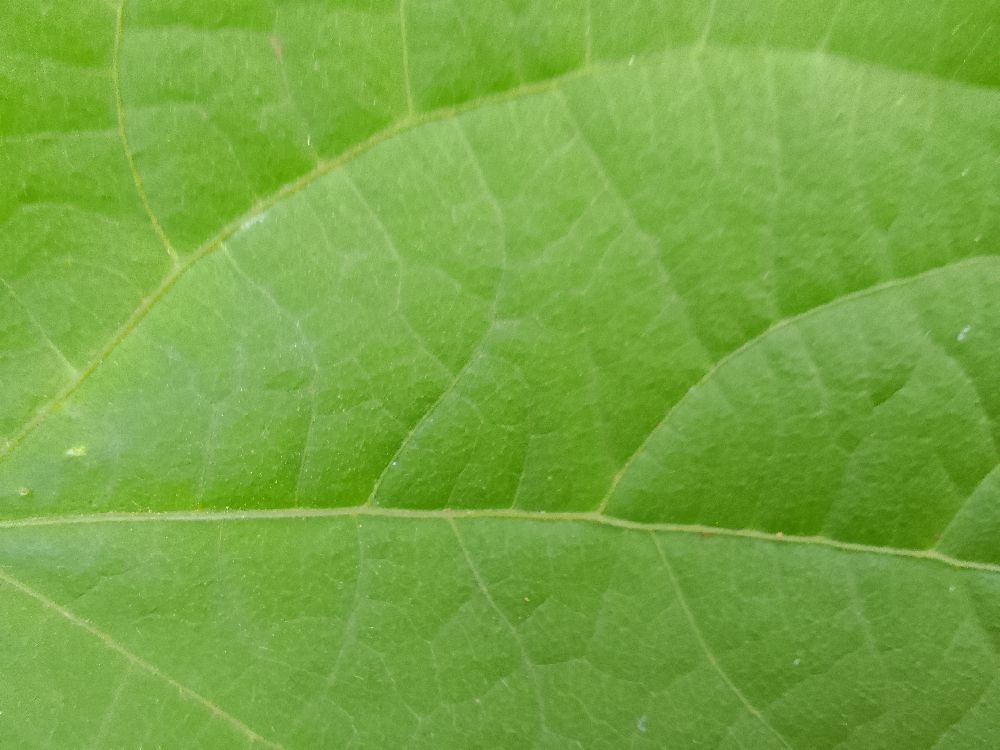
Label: healthy